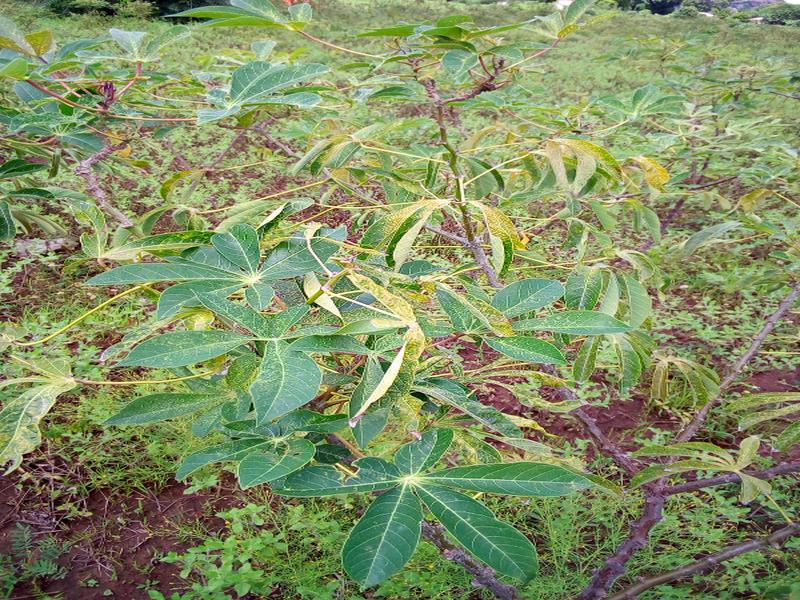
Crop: cassava
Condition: healthy